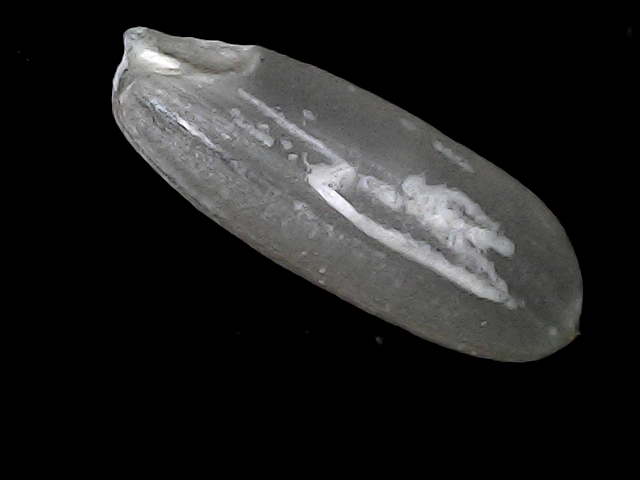
Rice variety: BD30